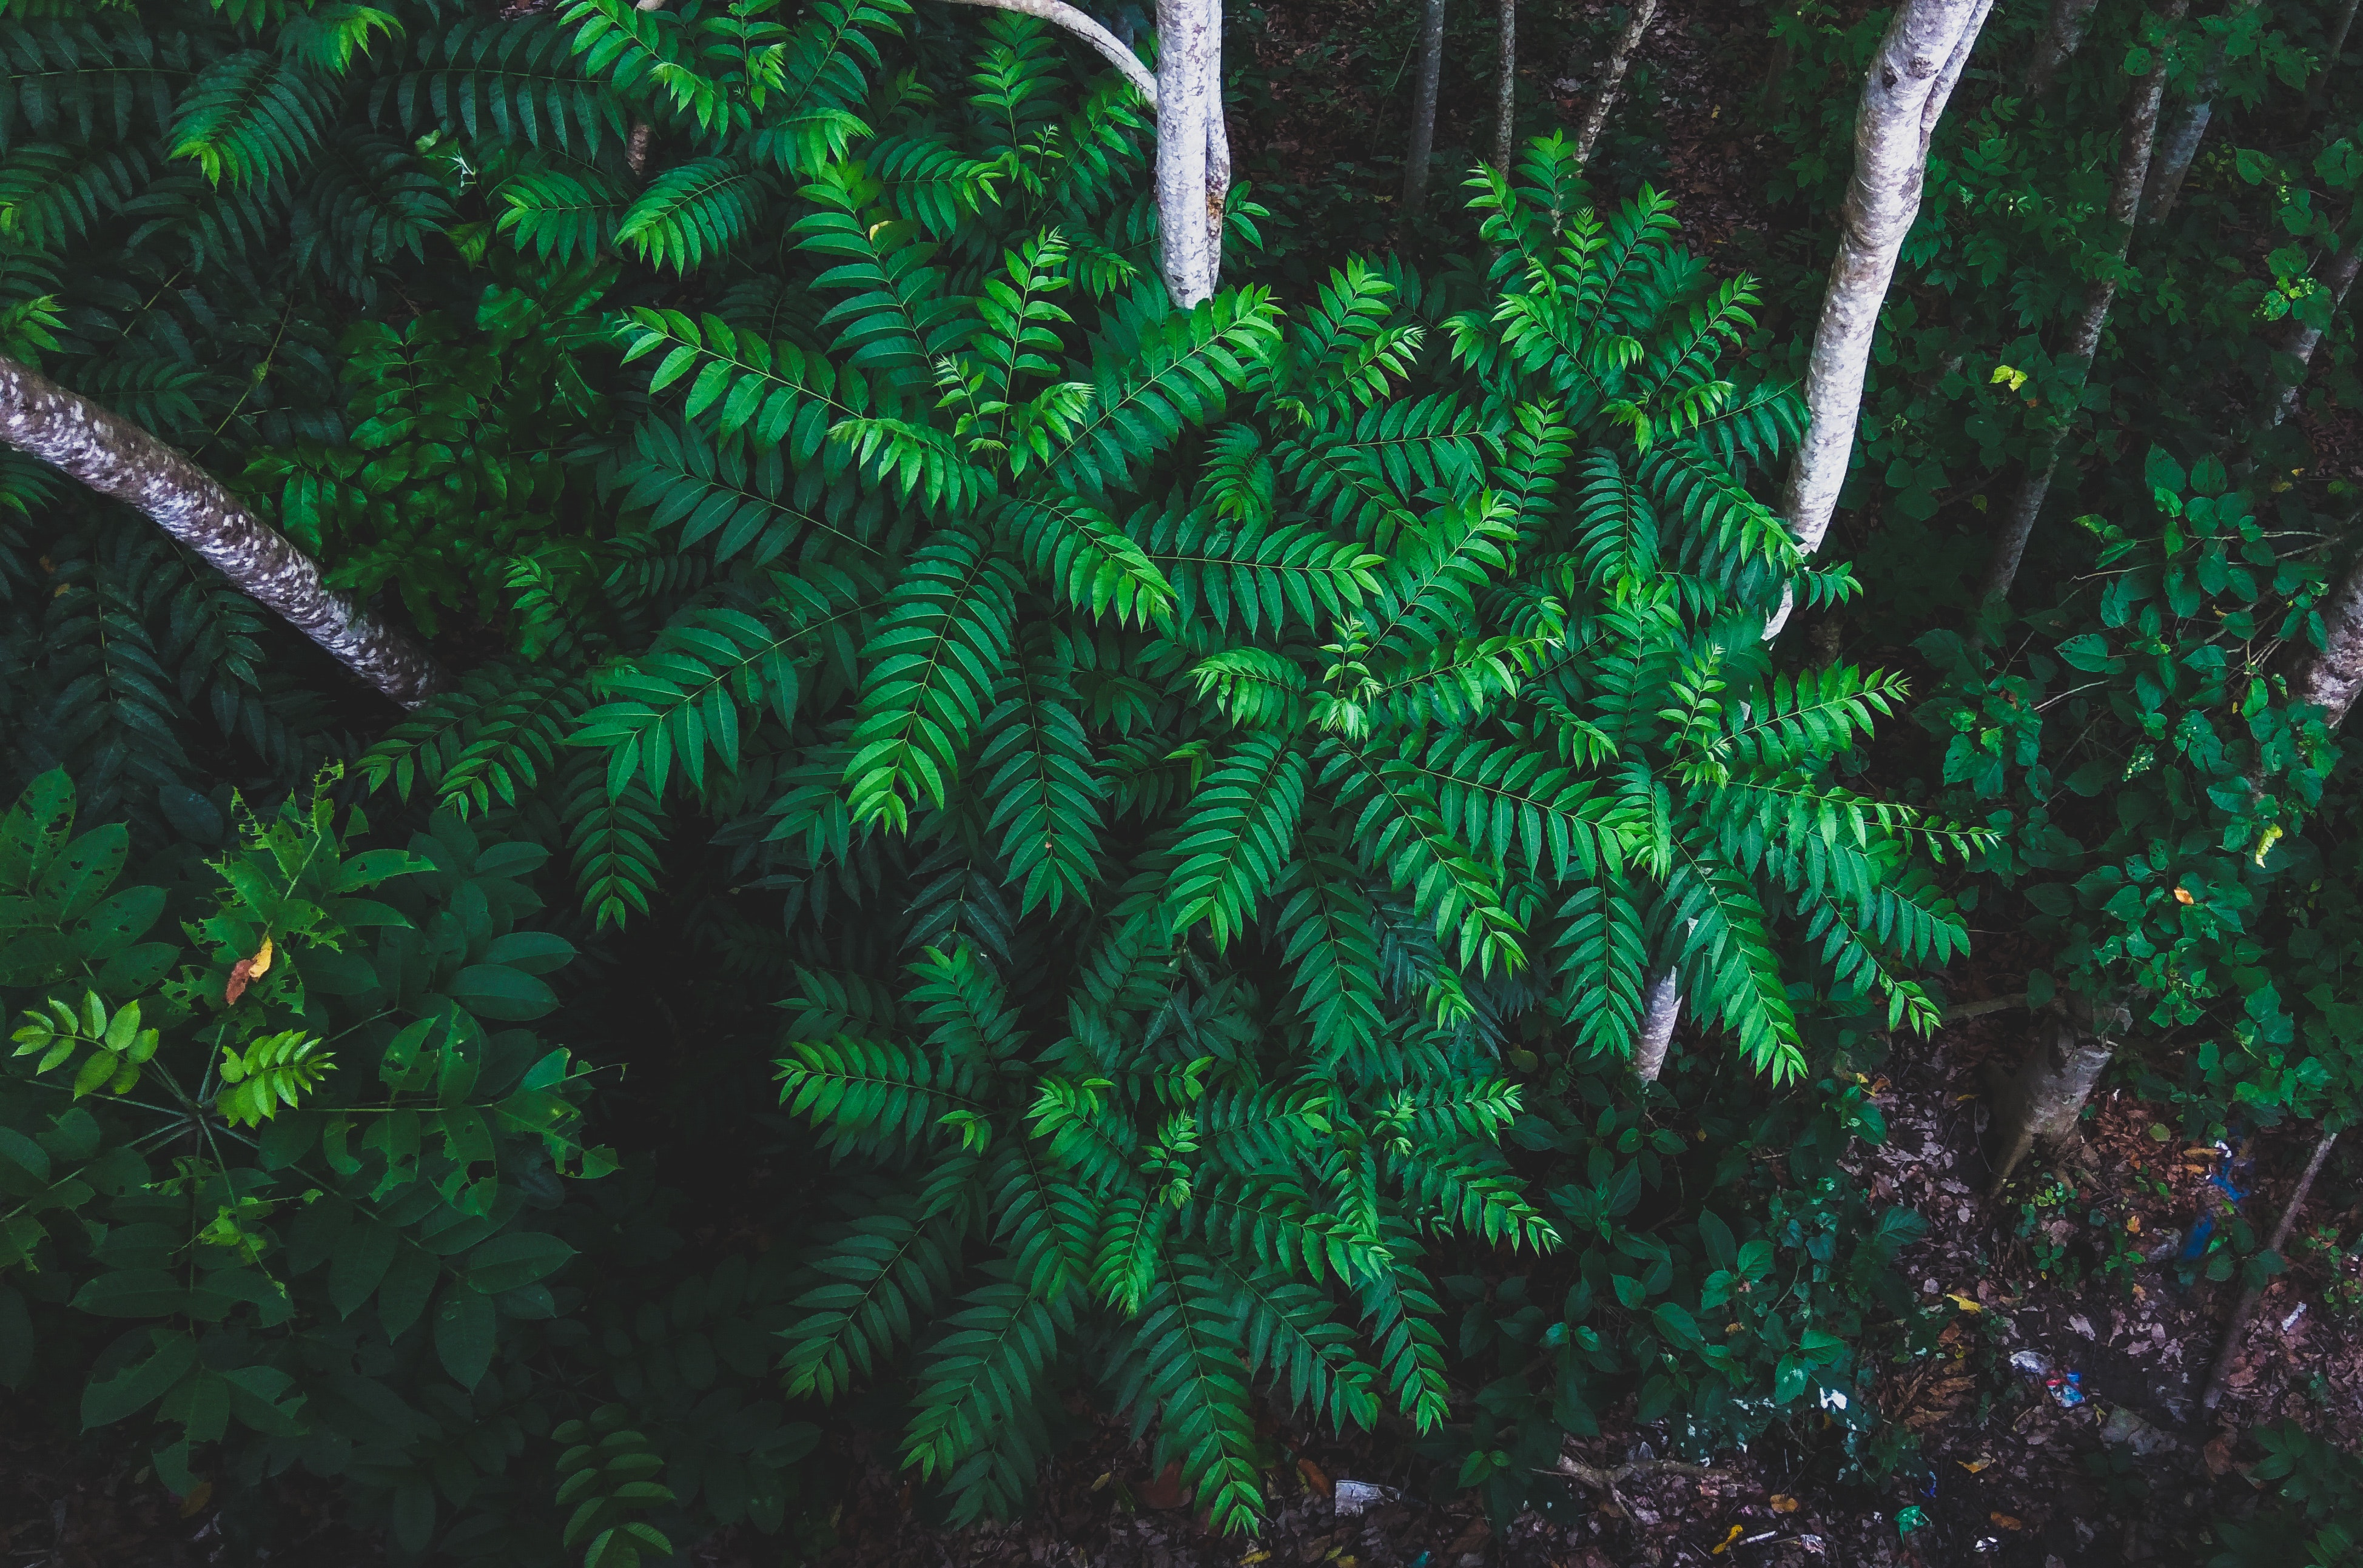
green, vegetation, terrestrial plant, nature, ferns and horsetails, leaf, vascular plant, tree, plant, fern, biome, ostrich fern, tropical and subtropical coniferous forests, organism, forest, branch, rainforest, temperate broadleaf and mixed forest, jungle, old growth forest, valdivian temperate rain forest, flower